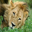
Label: lion